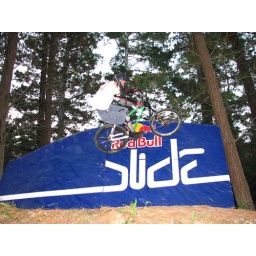
woodhill bike forest billy designed the slide logo when he was sponsered by red bull (3)